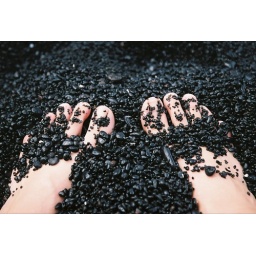
my toes in black sand